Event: Nepal Earthquake
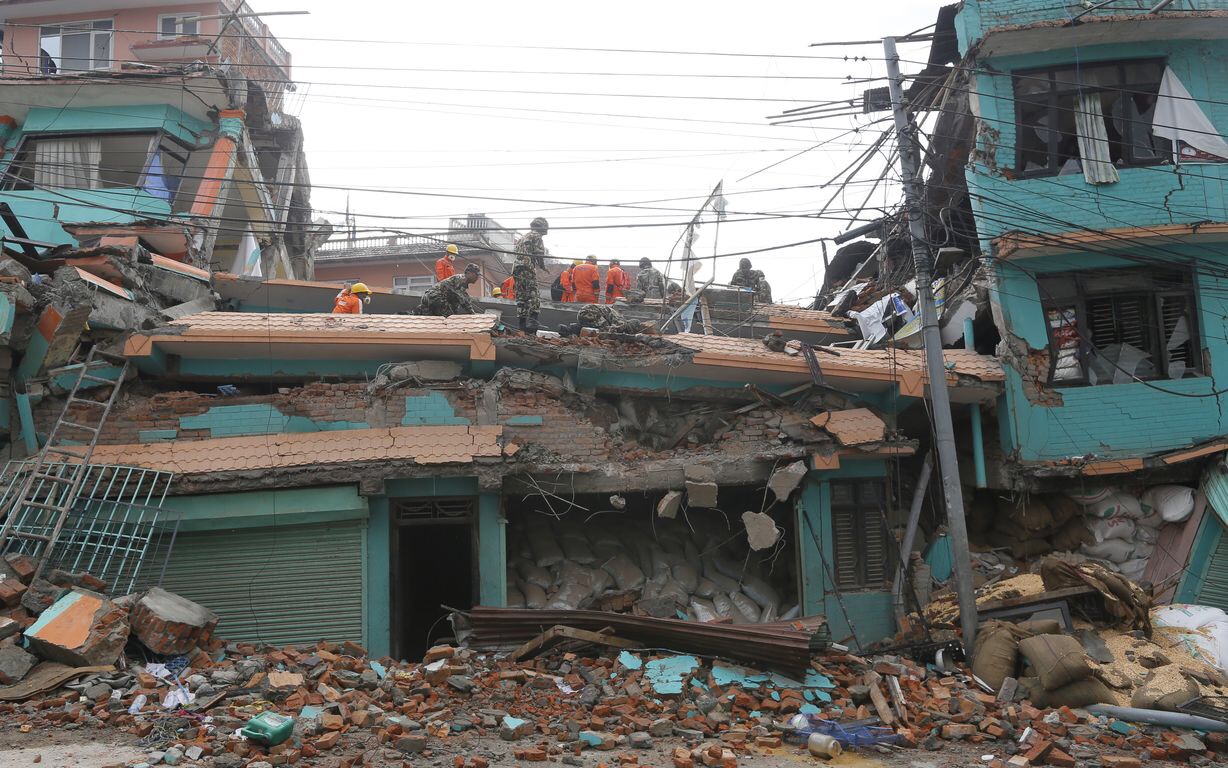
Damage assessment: damage